Andrea Cesalpino

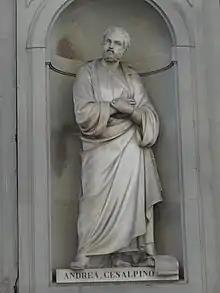
Statue of Cesalpino among the gallery of famous Tuscans in the Loggiato of the Uffizi, sculpted by Pio Fedi

Cesalpino was born in Arezzo, Tuscany. As it is reported by Giuseppe Lais and Ugo Viviani with a series of important documents, and recently confirmed in a scholarly volume devoted to Cesalpino, he was likely born in the Autumn of 1524 in the outskirt of Arezzo.